Easton Lodge

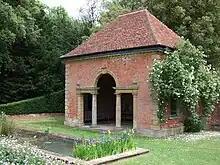
The "Peto Pavilion" in Easton Lodge Gardens

Following the purchase of the remaining wing of the house in 1971, the restoration of the gardens began. The Gardens of Easton Lodge are now open to the public and since 2003 have been supported by "The Gardens of Easton Lodge Preservation Trust".